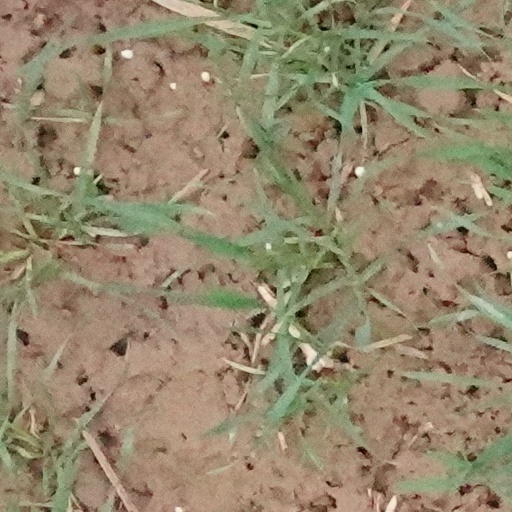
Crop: wheat